Al-Nuwayri

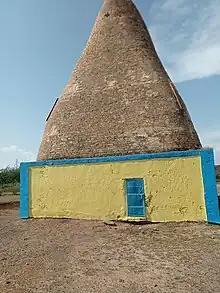
Maqam (shrine) of Sheikh Al-Nuwairi in the village of Al-Qara

The name Al-Nuwayri is a nisba referring to the village of in present-day Beni Suef Governorate. Al-Nuwayri was born 5 April 1279, in Akhmim, Egypt. For most of his childhood, he lived in Qus in Upper Egypt, where he studied with Ibn Daqiq al-'Id. He later studied at Al-Azhar University in Cairo, specializing in the study of the hadith and the sira, in addition to history. Skilled in calligraphy, he reportedly made a copy of "Sahih al-Bukhari" which he sold for 1000 dinars. He worked as a civil servant in the administration of Sultan An-Nasir Muhammad starting aged 23, serving in various roles including property manager for the Sultan and superintendent of army finances in Tripoli. At some point after 1312, he retired from government service and took a job copying manuscripts in order to support himself while compiling his encyclopedia. He died on 5 June 1333, in Cairo.